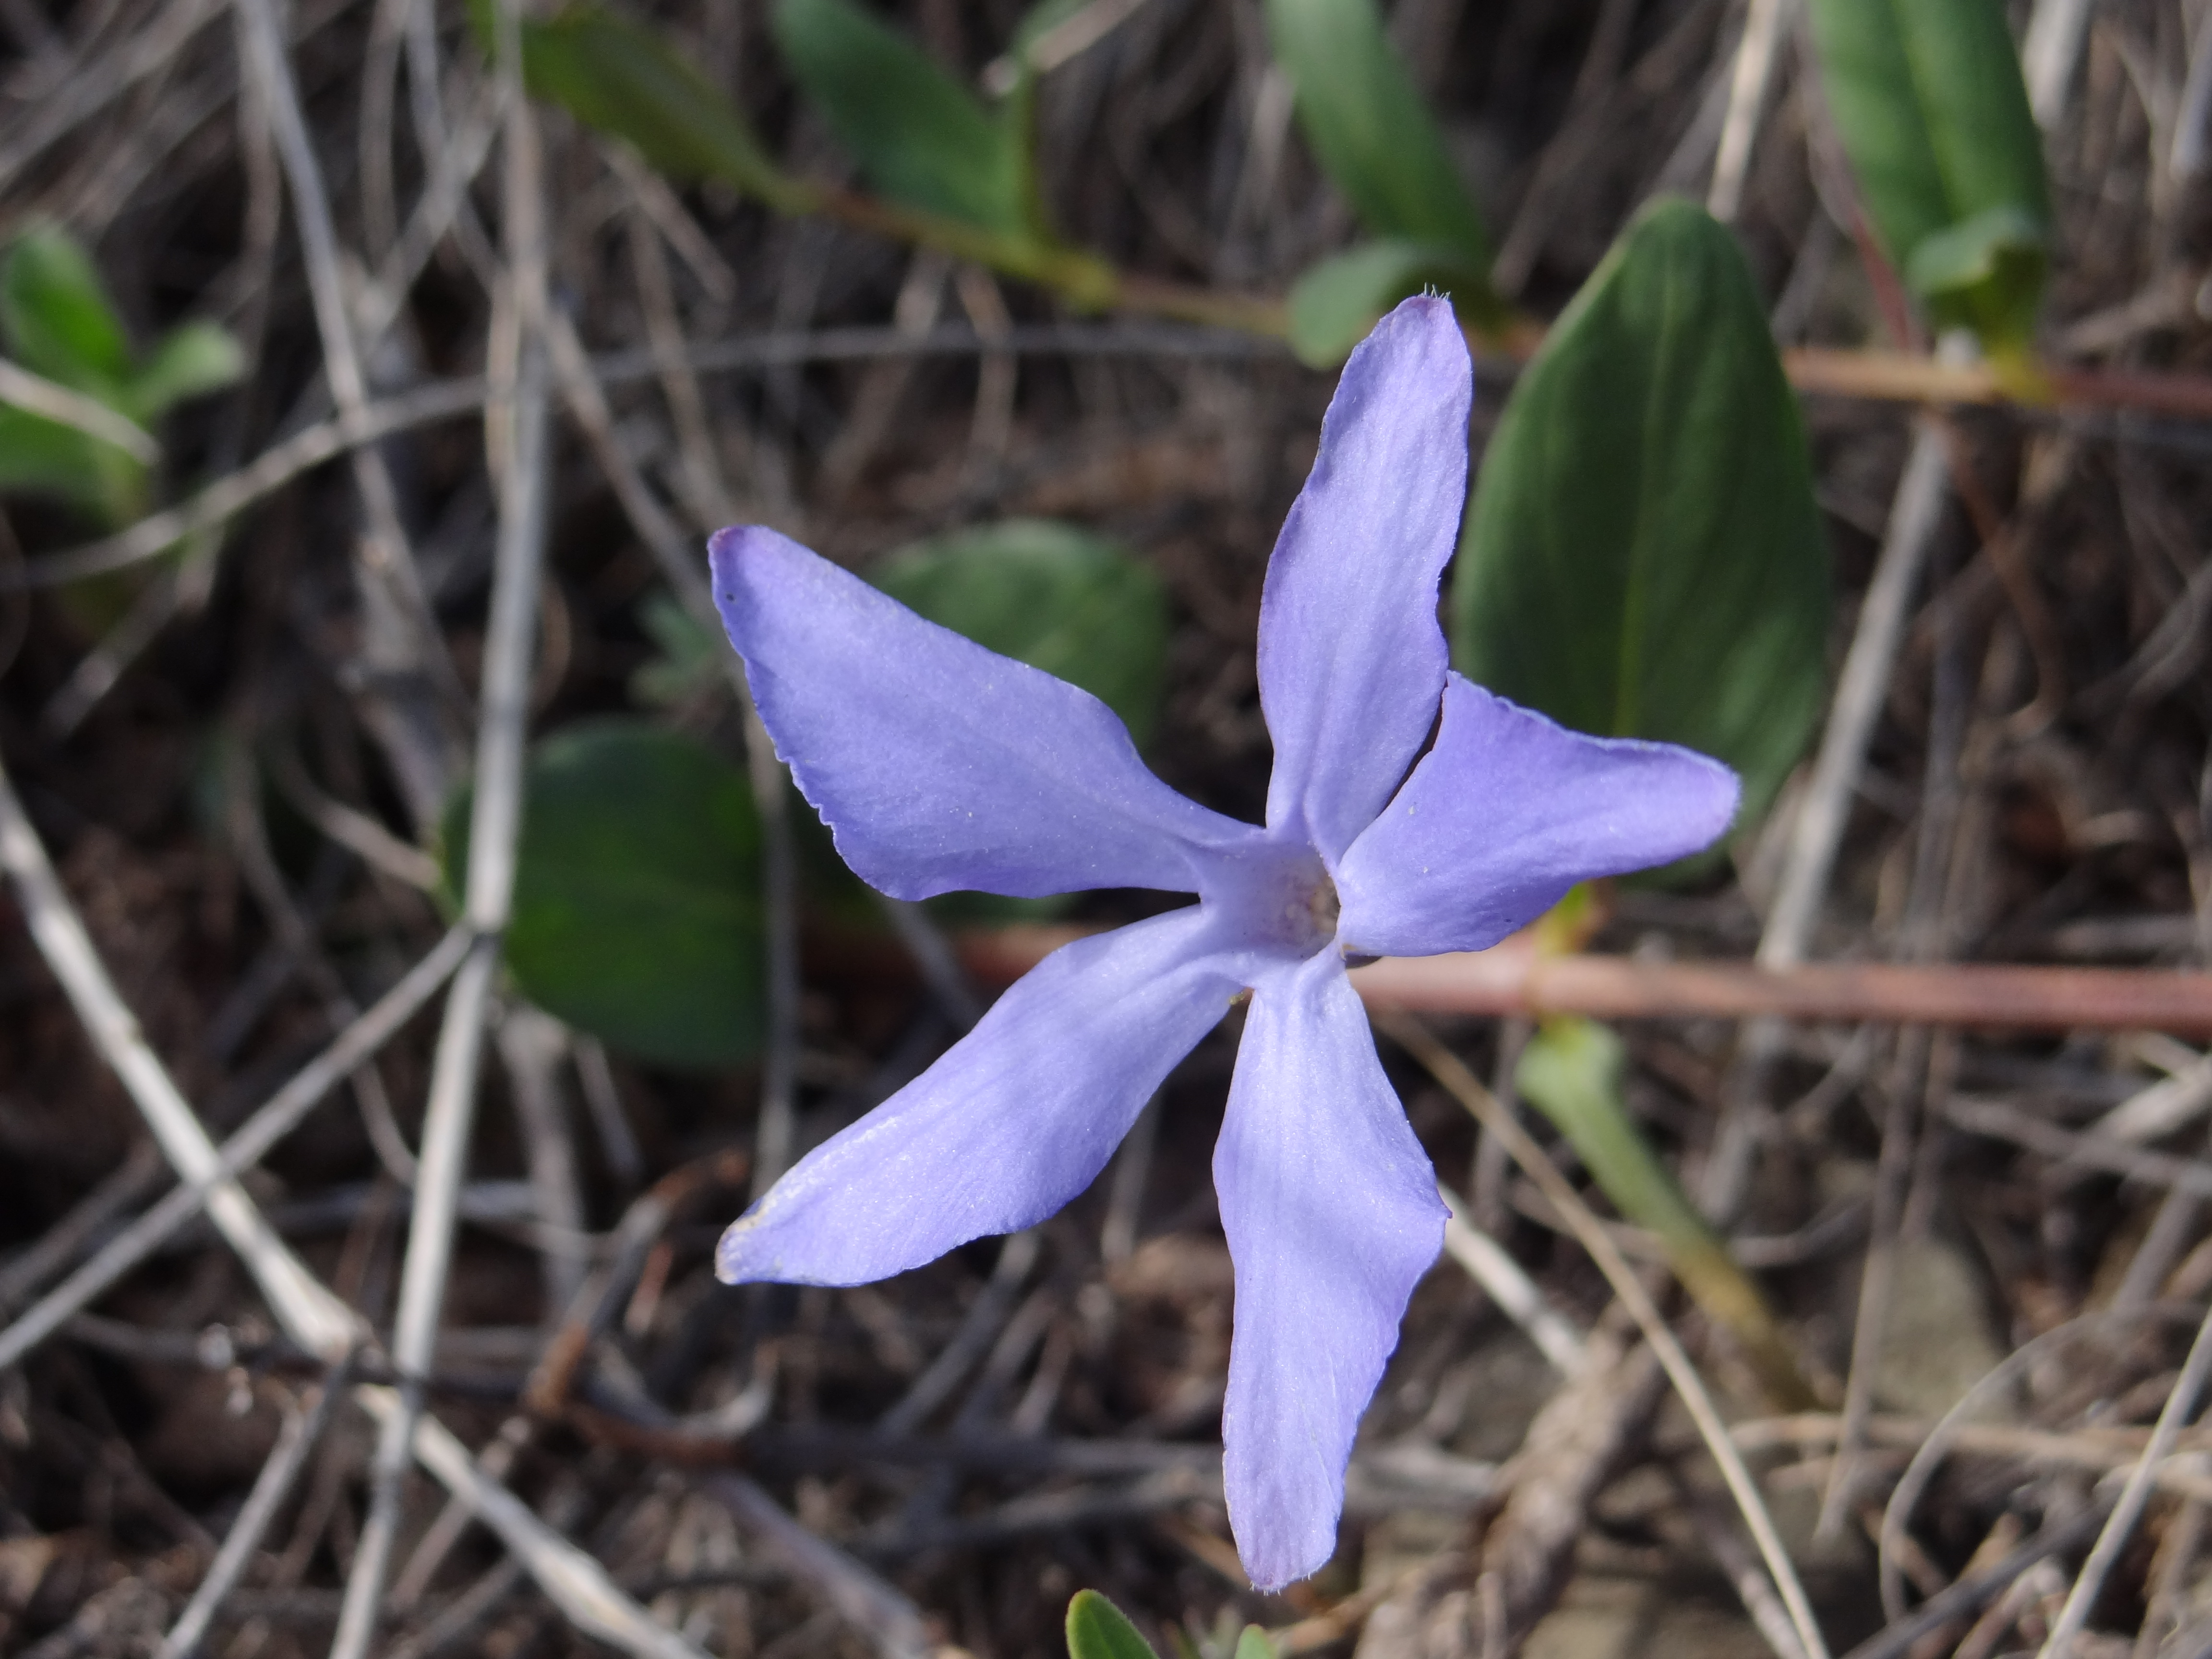
mountains, flower, flowering plant, plant, petal, bellflower family, wildflower, bellflower, scilla, gentian family, violet family, viola, lobelia